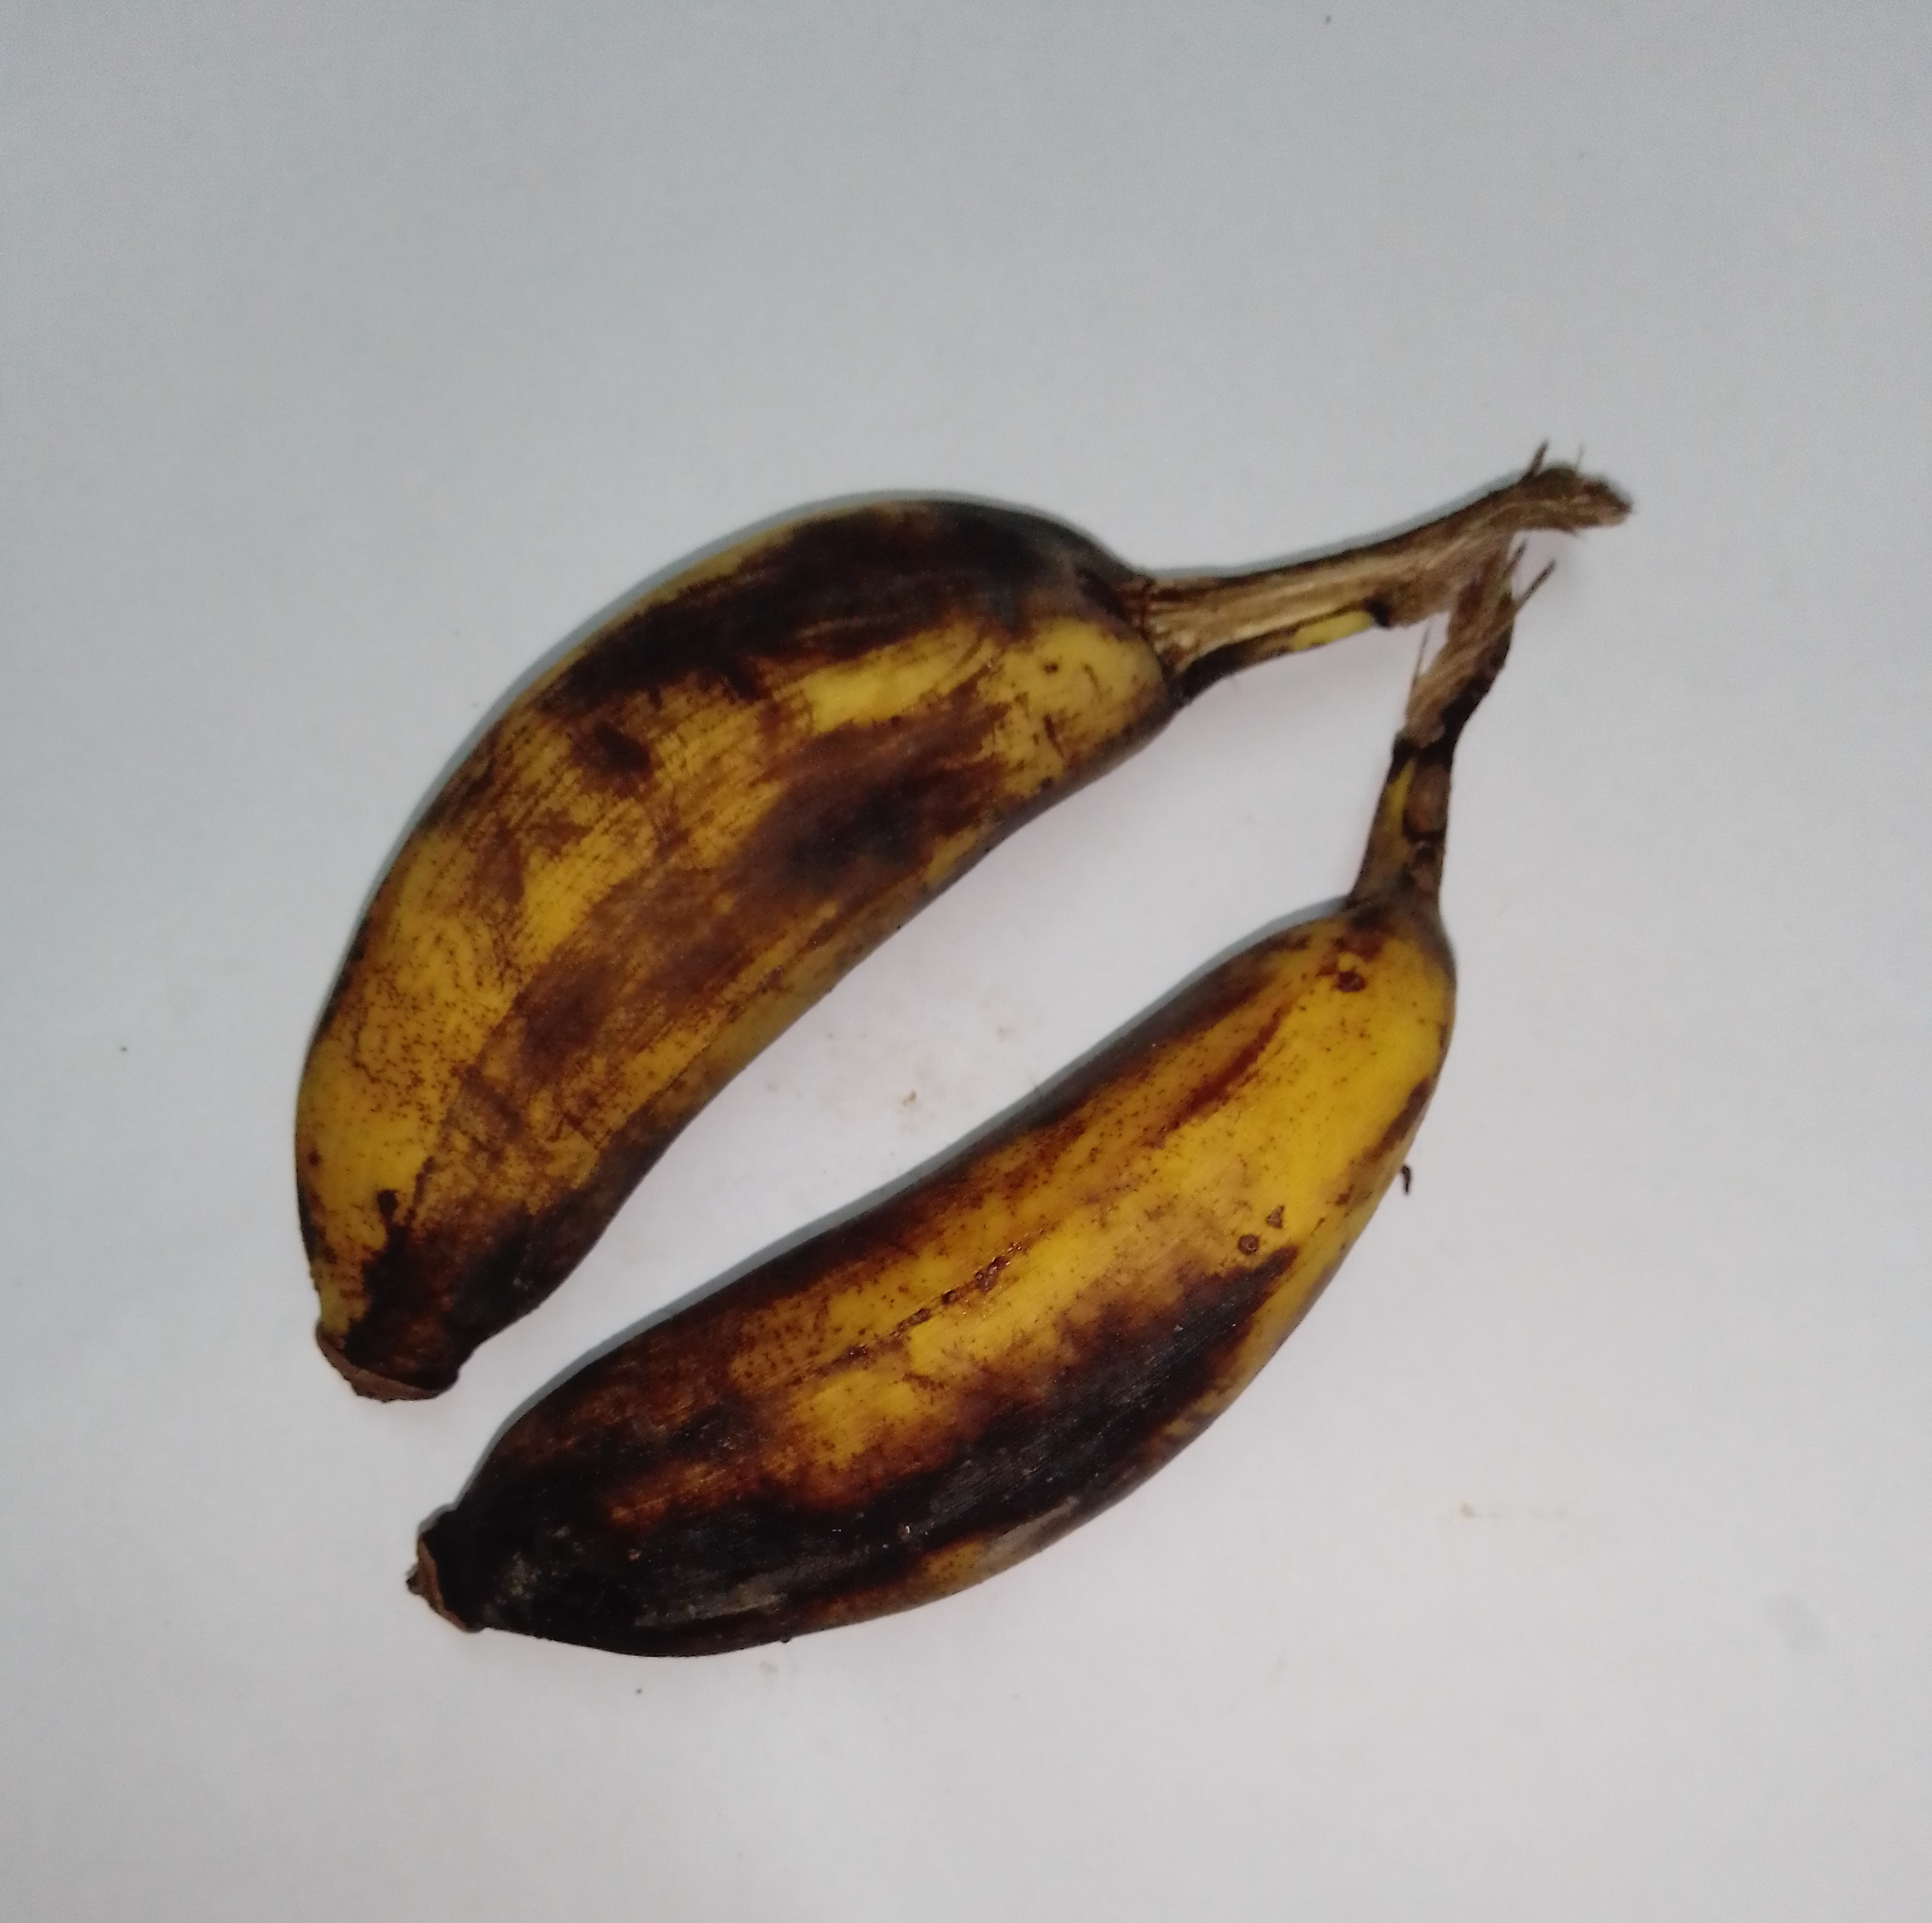
Fruit: banana
Condition: rotten